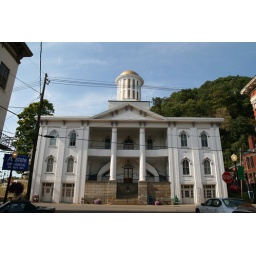
Ohio's oldest standing county courthouse and the only courthouse in the country that you can enter on three different ground floors.